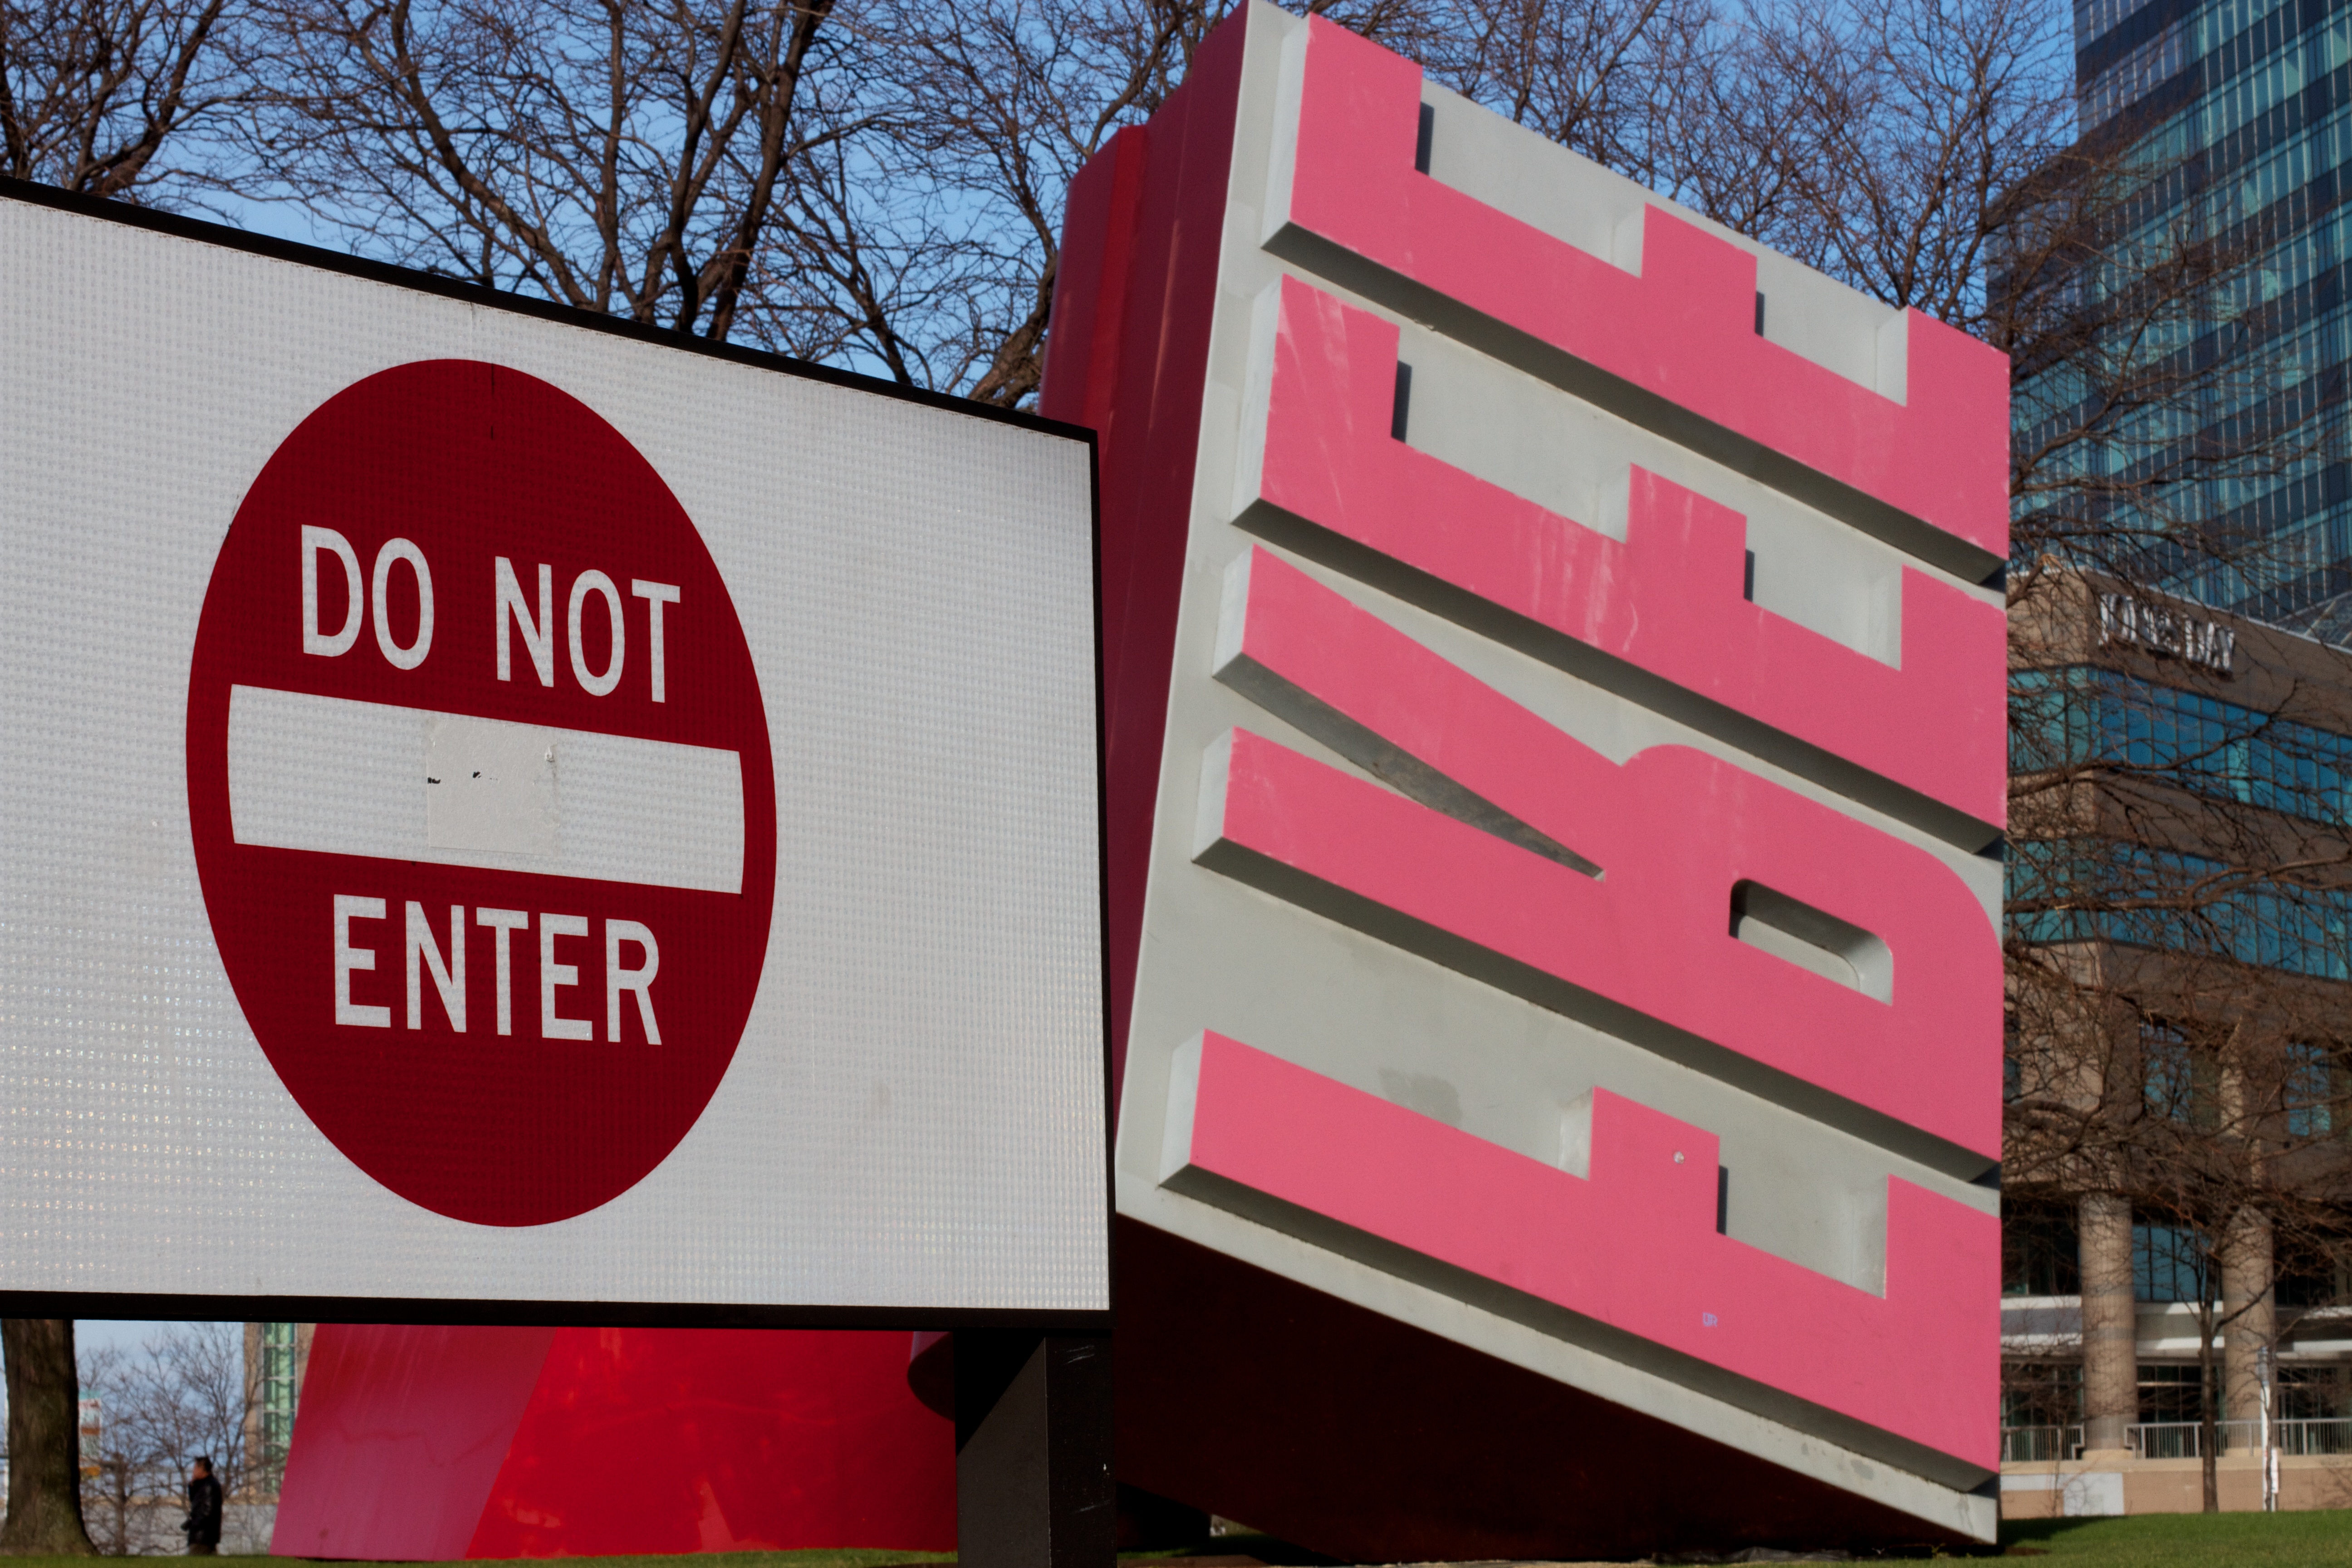
advertising, sign, red, banner, street sign, signage, free, 2012366, contradiction, neighbourhood, traffic sign